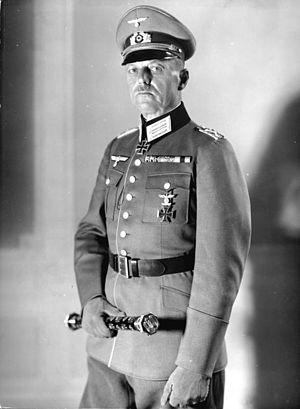
Gerd von Rundstedt est un Generalfeldmarschall du Troisième Reich, né le 12 décembre 1875 à Aschersleben et mort le 24 février 1953 à Hanovre.
Ce qui suit est l'ordre de bataille allemand et soviétique au déclenchement de l'Opération Barbarossa, le 22 juin 1941, représenté pour les deux belligérants du Nord au Sud.